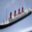
Label: ship